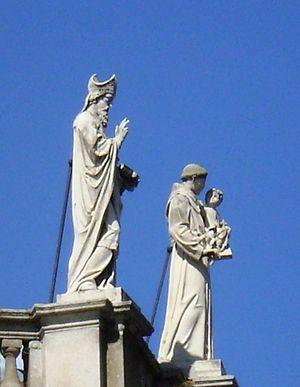
La basilique de Saint-François-le-Grand est une basilique catholique située à Madrid, en Espagne. Elle préside la face occidentale de la Place de San Francisco, configurée par l'intersection de la rue de Bailén, la Gran Vía de San Francisco et la Carrera de San Francisco. Elle fait partie du couvent franciscain de Jesús y María, fondé au début du XIIIᵉ siècle sur les restes d'une ermite consacrée à la Vierge Marie. Elle a été achevée en 1784.